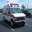
Label: ambulance